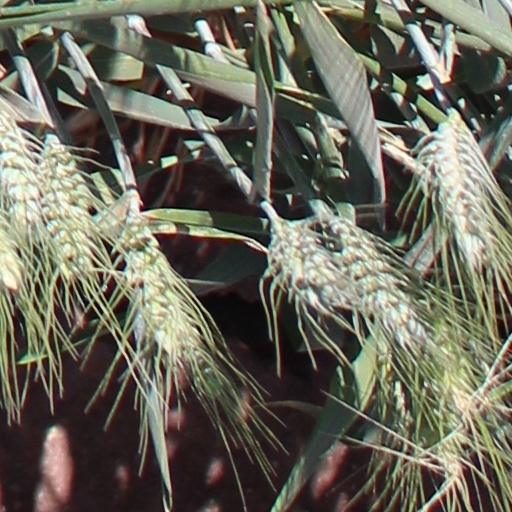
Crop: wheat